Évreux

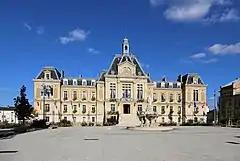
The Hôtel de Ville (town hall)

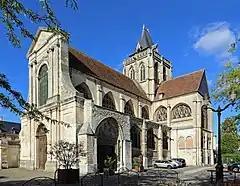
Église Saint-Taurin

Évreux is situated in the pleasant valley of the Iton, arms of which traverse the town; on the south, the ground slopes up toward the public gardens and the railway station. It is the seat of a bishop, and its cathedral is one of the largest and finest in France.